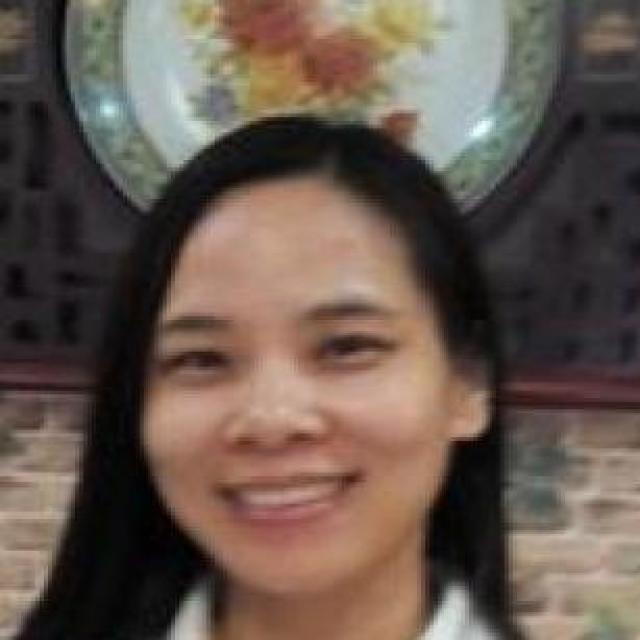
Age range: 21-44